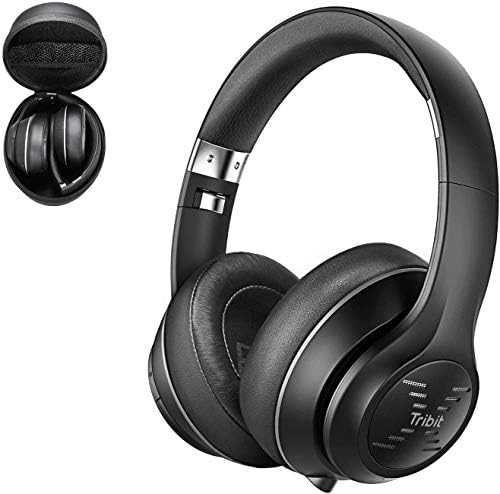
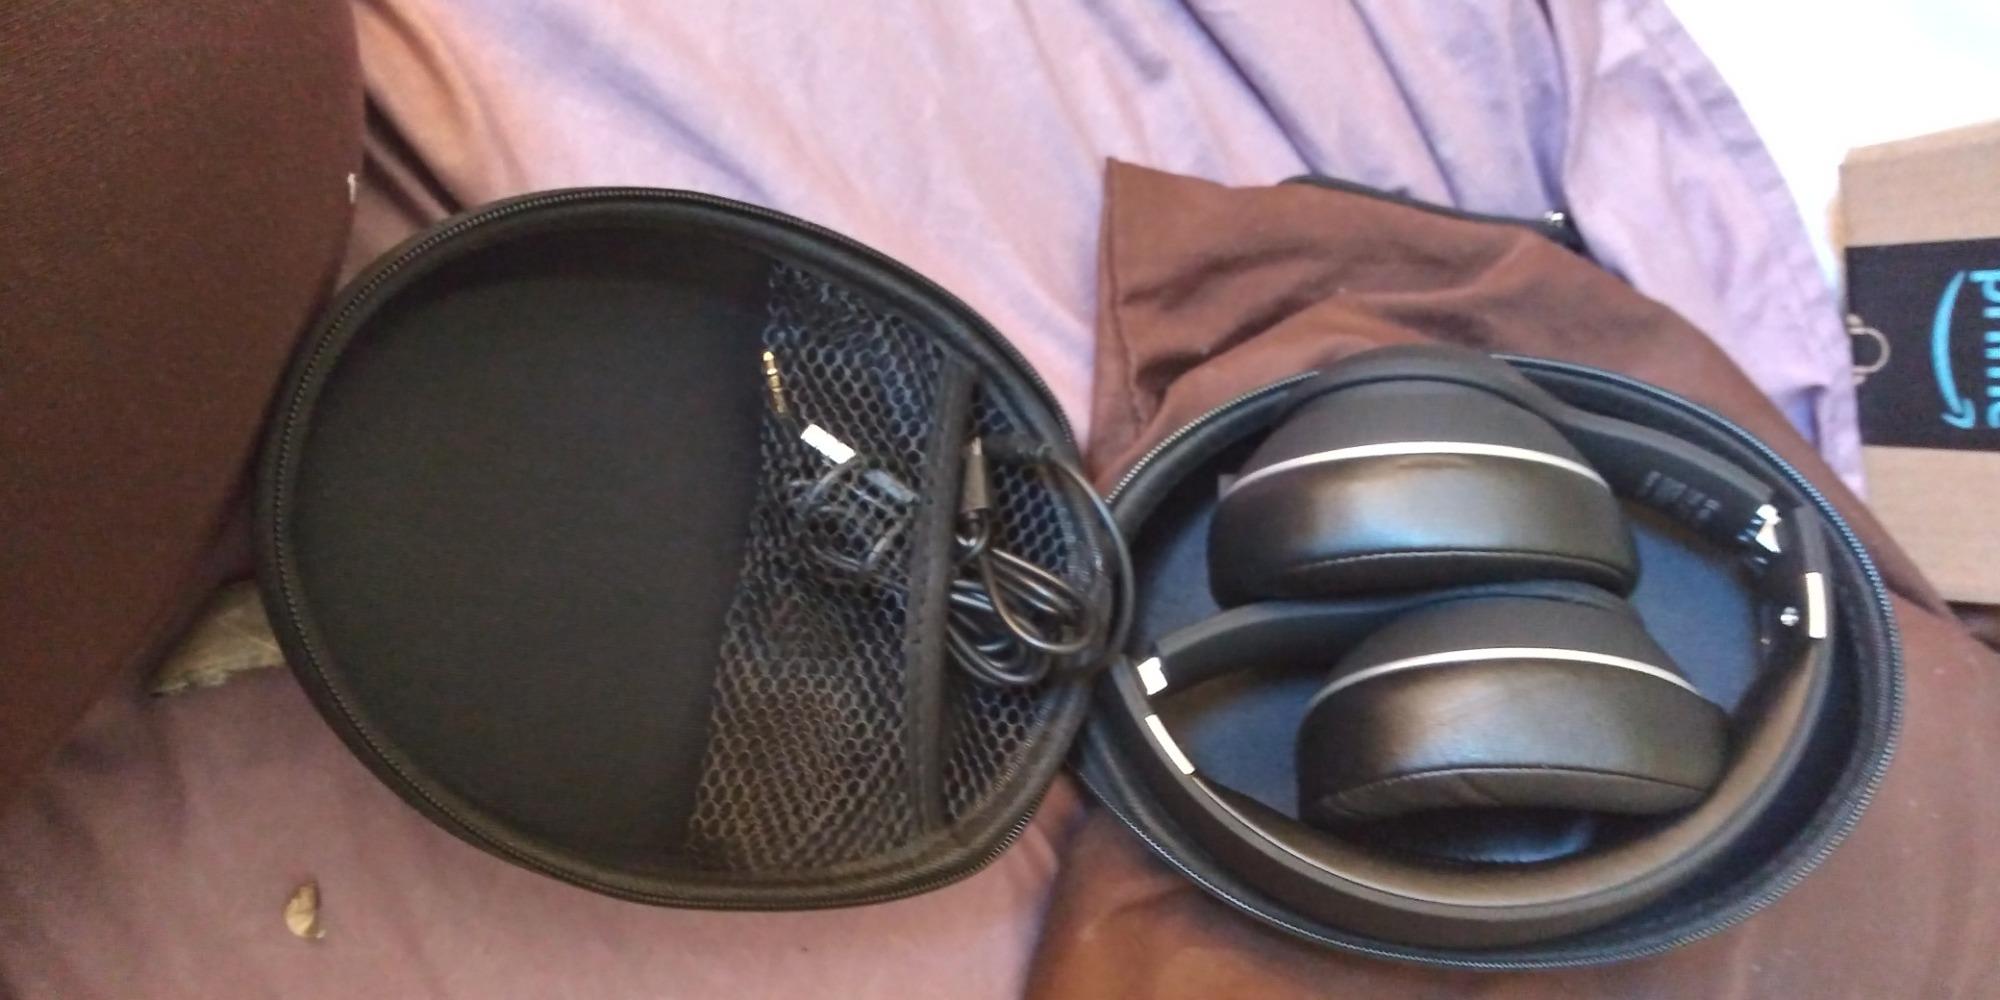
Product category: headphones
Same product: yes